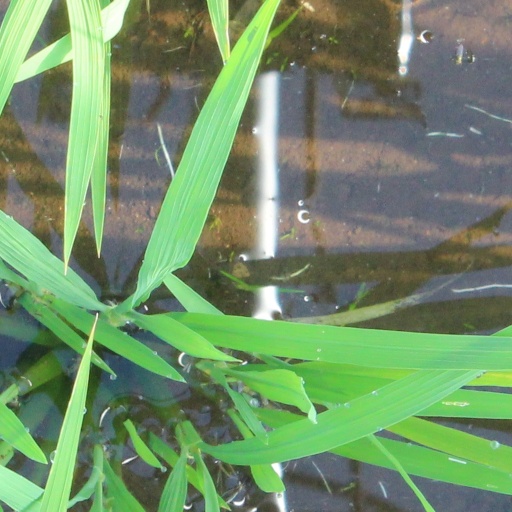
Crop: rice